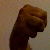
The image shows a hand gesture representing the letter 'M' in Indian Sign Language.